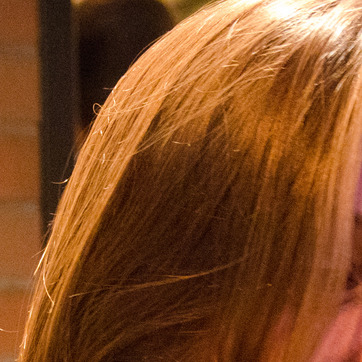
Material: hair